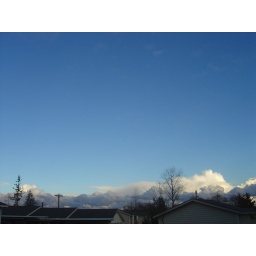
It's been a while since we saw blue sky and clouds like these around here...